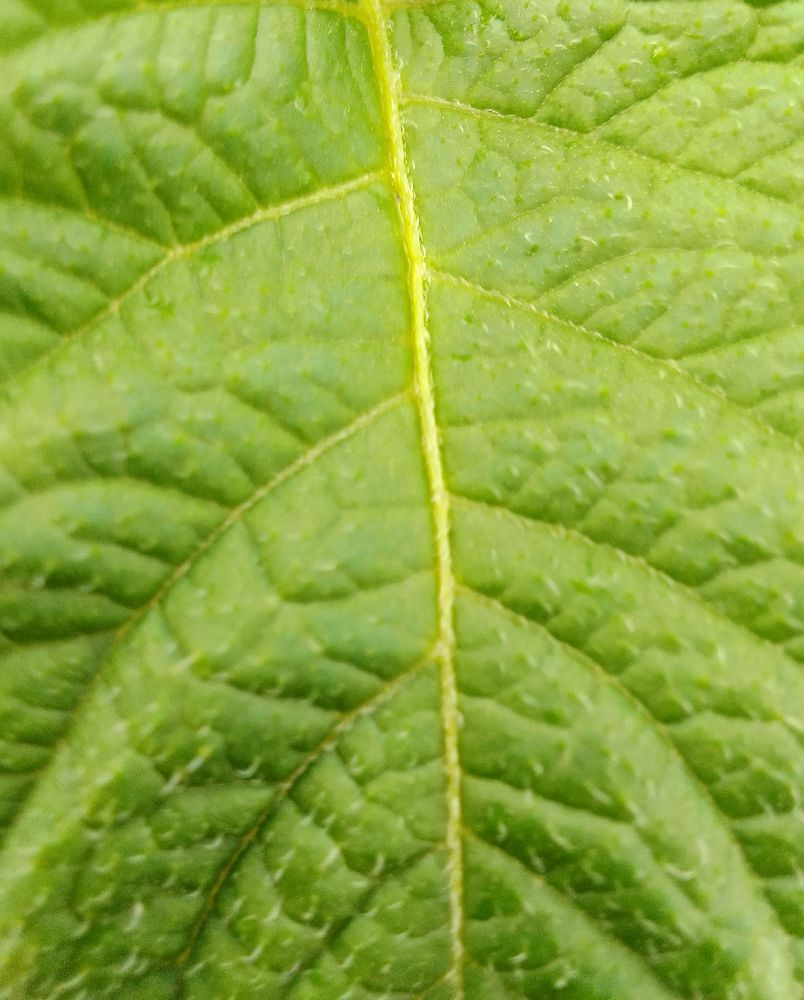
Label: Healthy